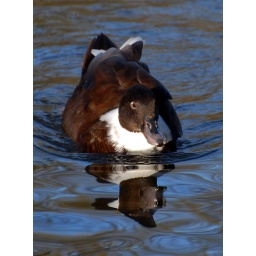
duck keeping low in the water